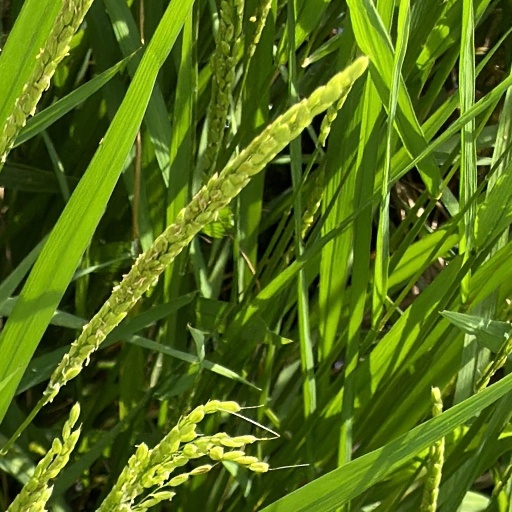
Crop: rice